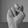
ASL letter: N